George Senesky

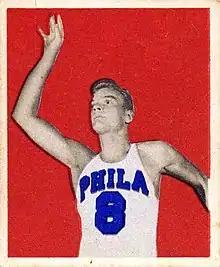
Senesky in 1948

George Lawrence Senesky (April 4, 1922 – June 25, 2001) was an American professional basketball player and coach. A 6'2" guard from Saint Joseph's University, he was the 1942–43 College Basketball Season's Consensus Player of the Year and played for eight seasons in the Basketball Association of America (BAA) and the National Basketball Association (NBA), all with the Philadelphia Warriors. He later coached the franchise, from 1955 through to 1958, winning the NBA title in 1956.